CapMetro Bus

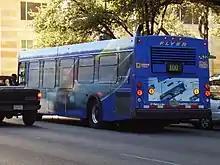
CapMetro Airport Flyer in its specialized livery

The MetroAirport service (sometimes called MetroAirport Flyer) was created when Austin–Bergstrom International Airport opened in May 1999. It was primarily served by buses carrying the "MetroAirport" livery, though may on occasion have been served by buses in the regular livery. The service was eliminated on June 3, 2018, and replaced by the extension of 20.